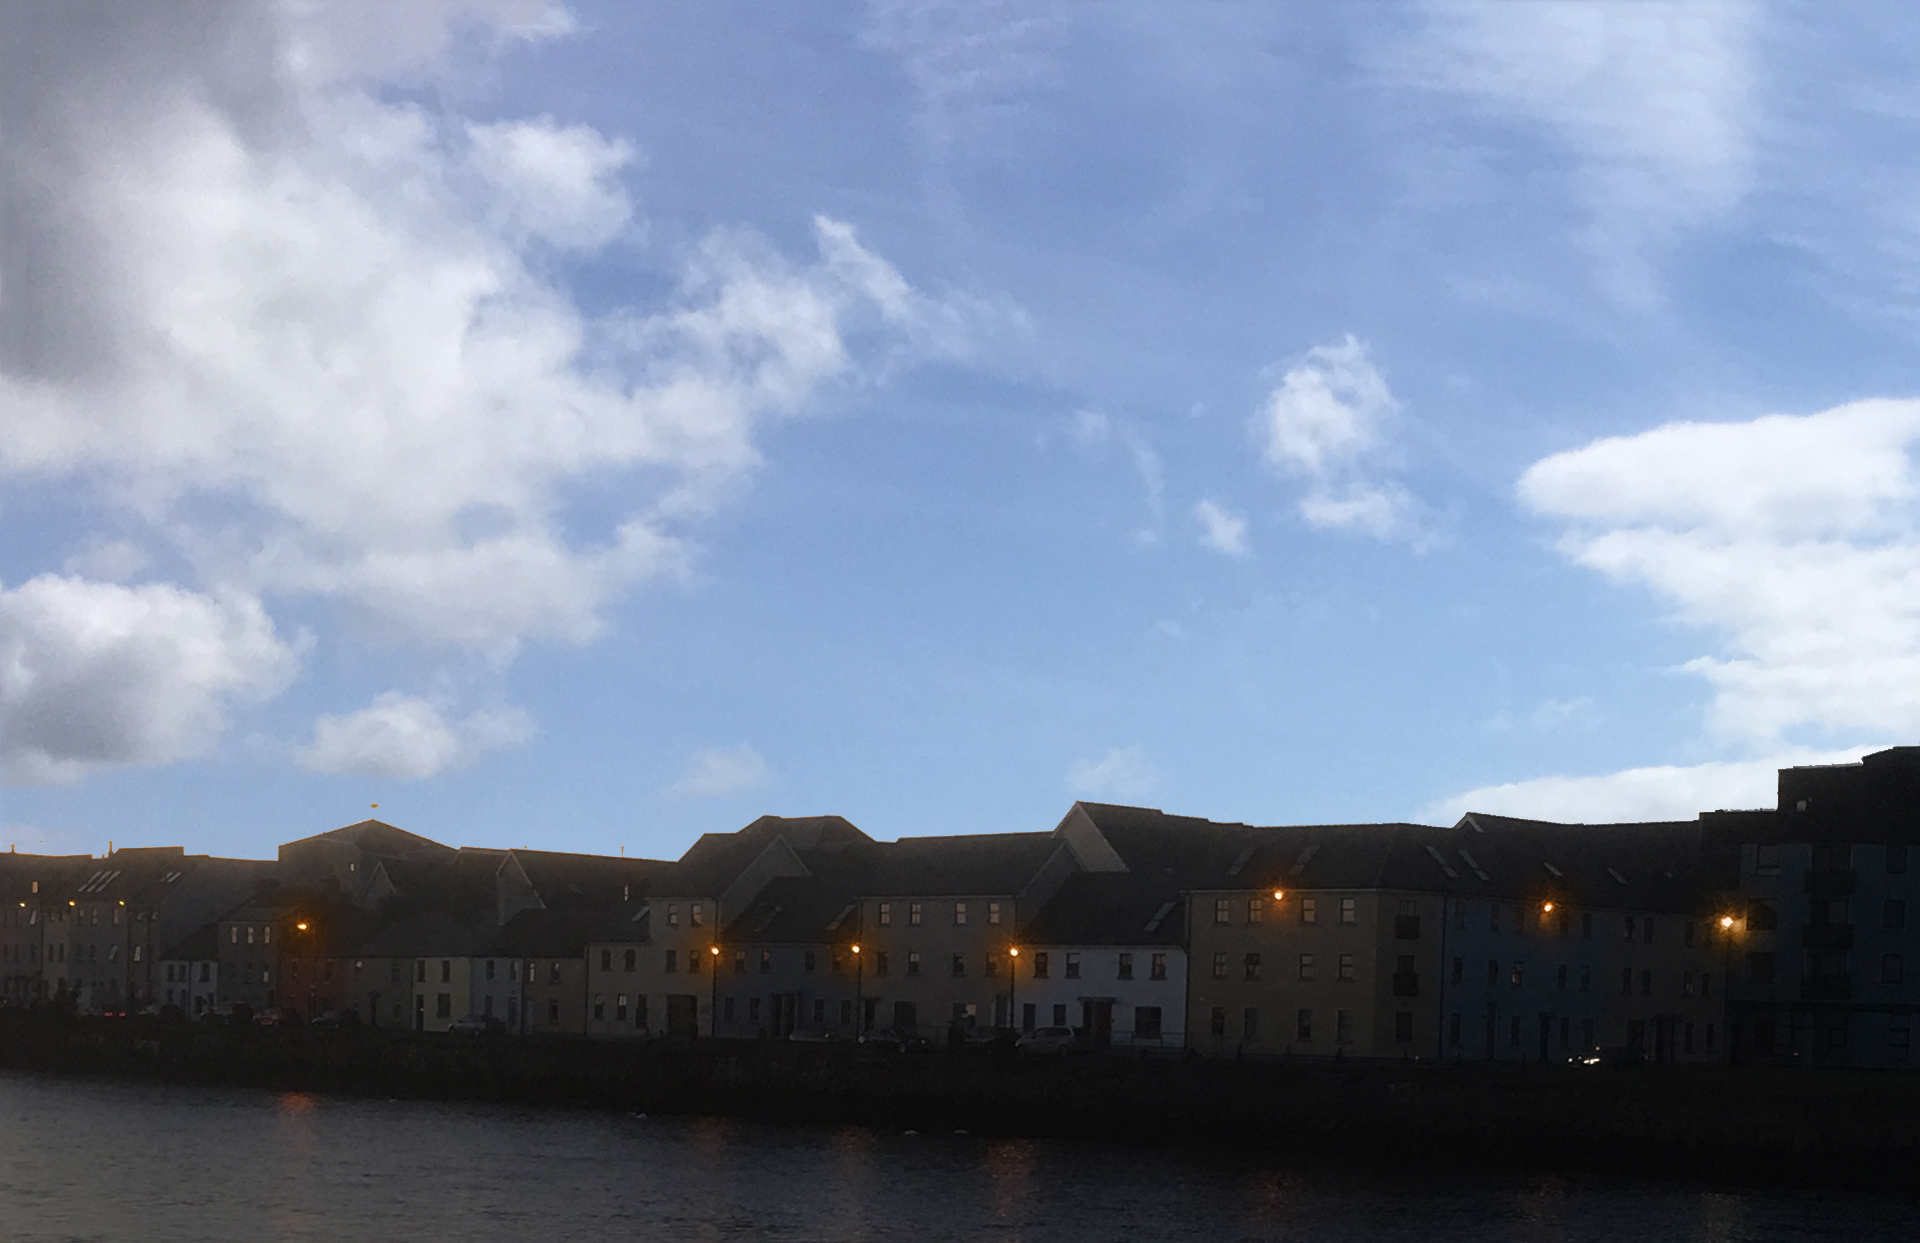
sky, cloud, water, waterway, river, evening, reflection, morning, architecture, horizon, city, night, calm, channel, dusk, cumulus, meteorological phenomenon, bank, sea, house